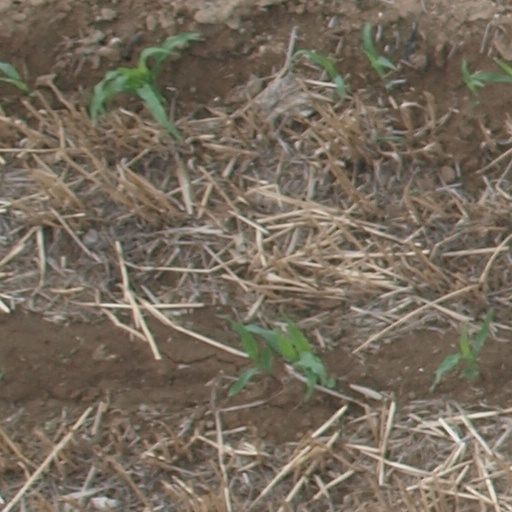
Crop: maize; corn